2007 Scottish Challenge Cup final

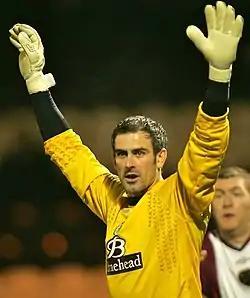
Paul Gallacher conceded three goals within the first 30 minutes of the match.

The beginning of the match was dominated by St Johnstone and after 13 minutes they were awarded a penalty kick by referee Eddie Smith when Dunfermline midfielder Stephen Simmons collided with St Johnstone's Steven Anderson in the penalty area. Paul Sheerin took the penalty kick and scored beyond Dunfermline's goalkeeper, Paul Gallacher, by hitting the ball into the bottom-left corner of the goal to score his seventh penalty of the season. Just several minutes after the first goal St Johnstone had an opportunity to score again when Kenny Deuchar had an attempt on goal after a pass from Rocco Quinn; the header beat goalkeeper Gallacher but went just wide of the goalpost. In the 19th minute, however, St Johnstone did score their second goal when Peter MacDonald struck a left-footed volley from 12 yards out which Dunfermline's goalkeeper Gallacher failed to stop.